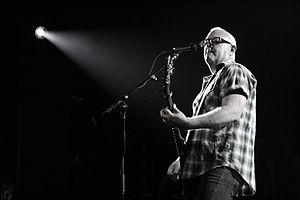
Earthlings? est un groupe américain de rock psychédélique fondé en 1994 dans le CDP de Joshua Tree, en Californie.